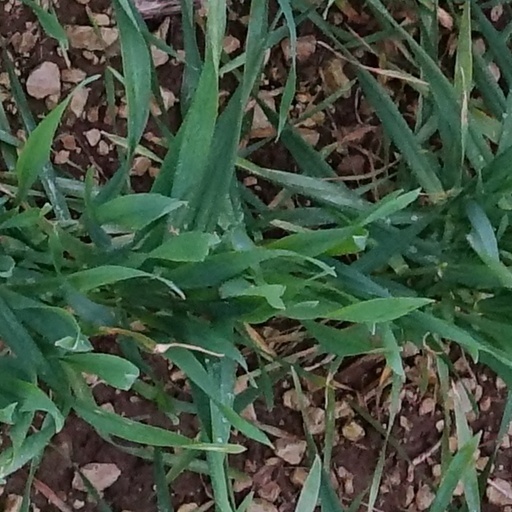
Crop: wheat